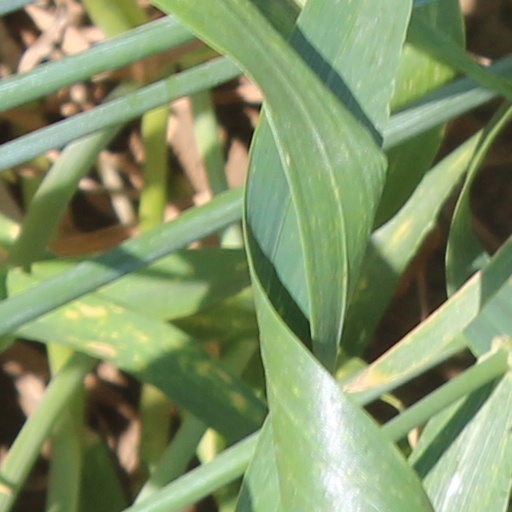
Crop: wheat